Describe the emotion expressed in this image:  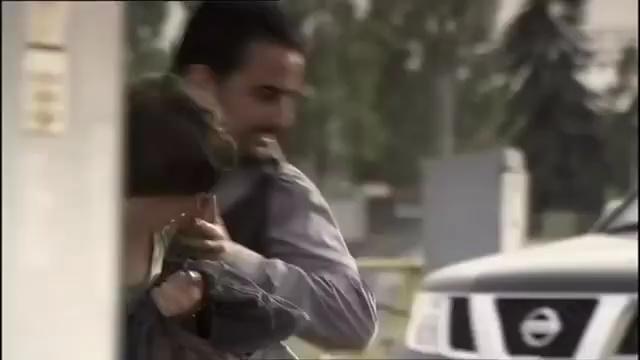
This person displays Pain, valence and arousal with low intensity.